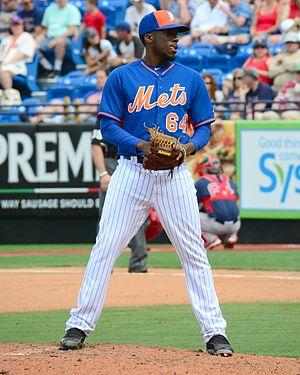
Akeel Morris est un lanceur de relève droitier des Mets de New York de la Ligue majeure de baseball.